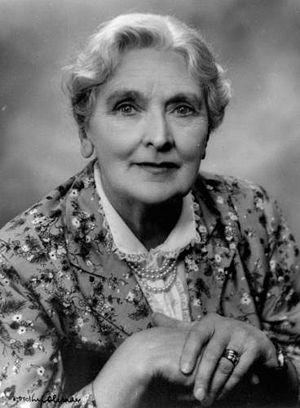
Sybil Thorndike est une actrice anglaise, née Agnes Sybil Thorndike à Gainsborough le 24 octobre 1882, morte à Londres le 9 juin 1976.